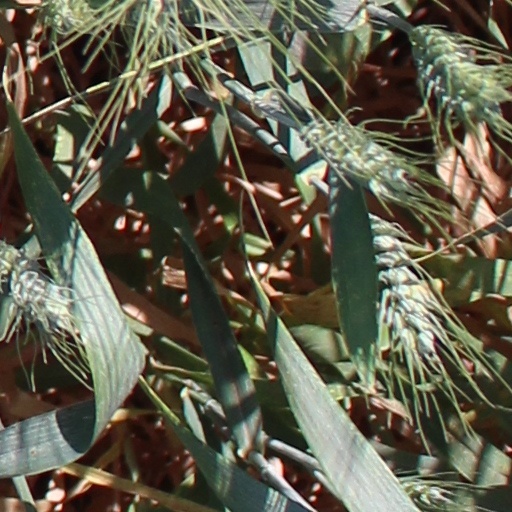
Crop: wheat